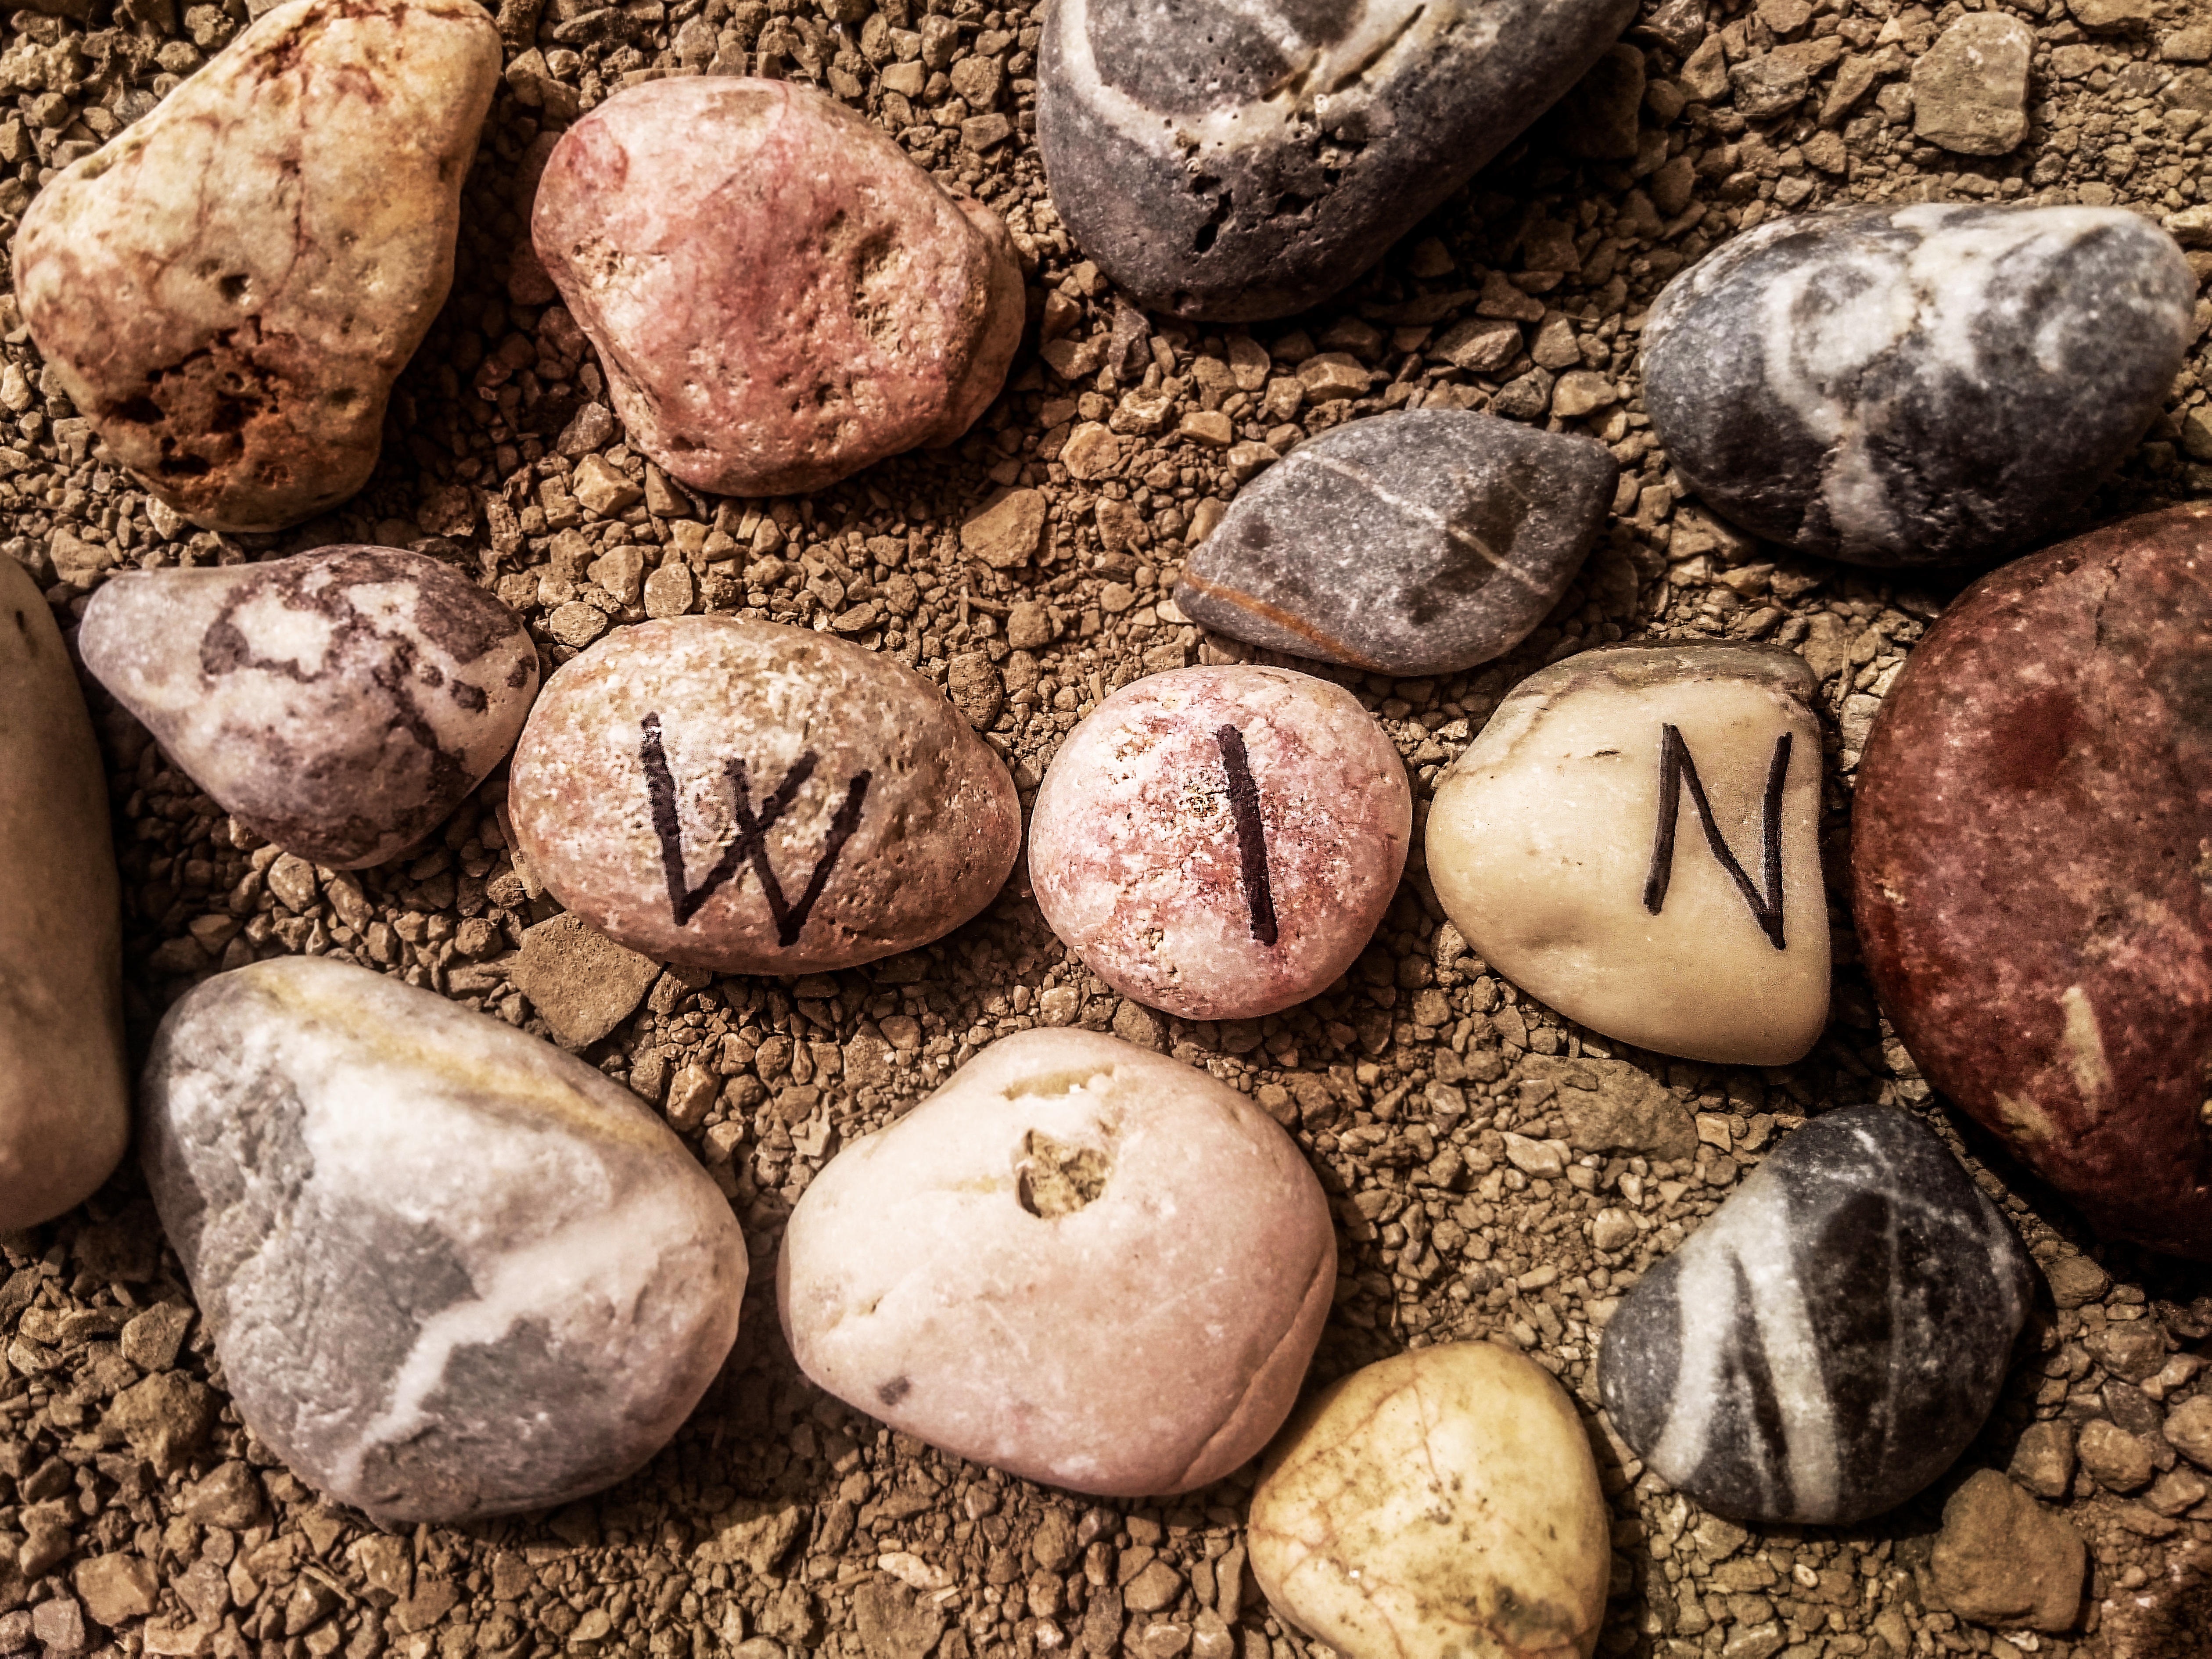
nature, sand, rock, word, summer, food, red, produce, vegetable, pebble, brown, soil, colorful, yellow, pink, material, up close, stones, message, inspiration, win, written, flowering plant, small stones, different sizes